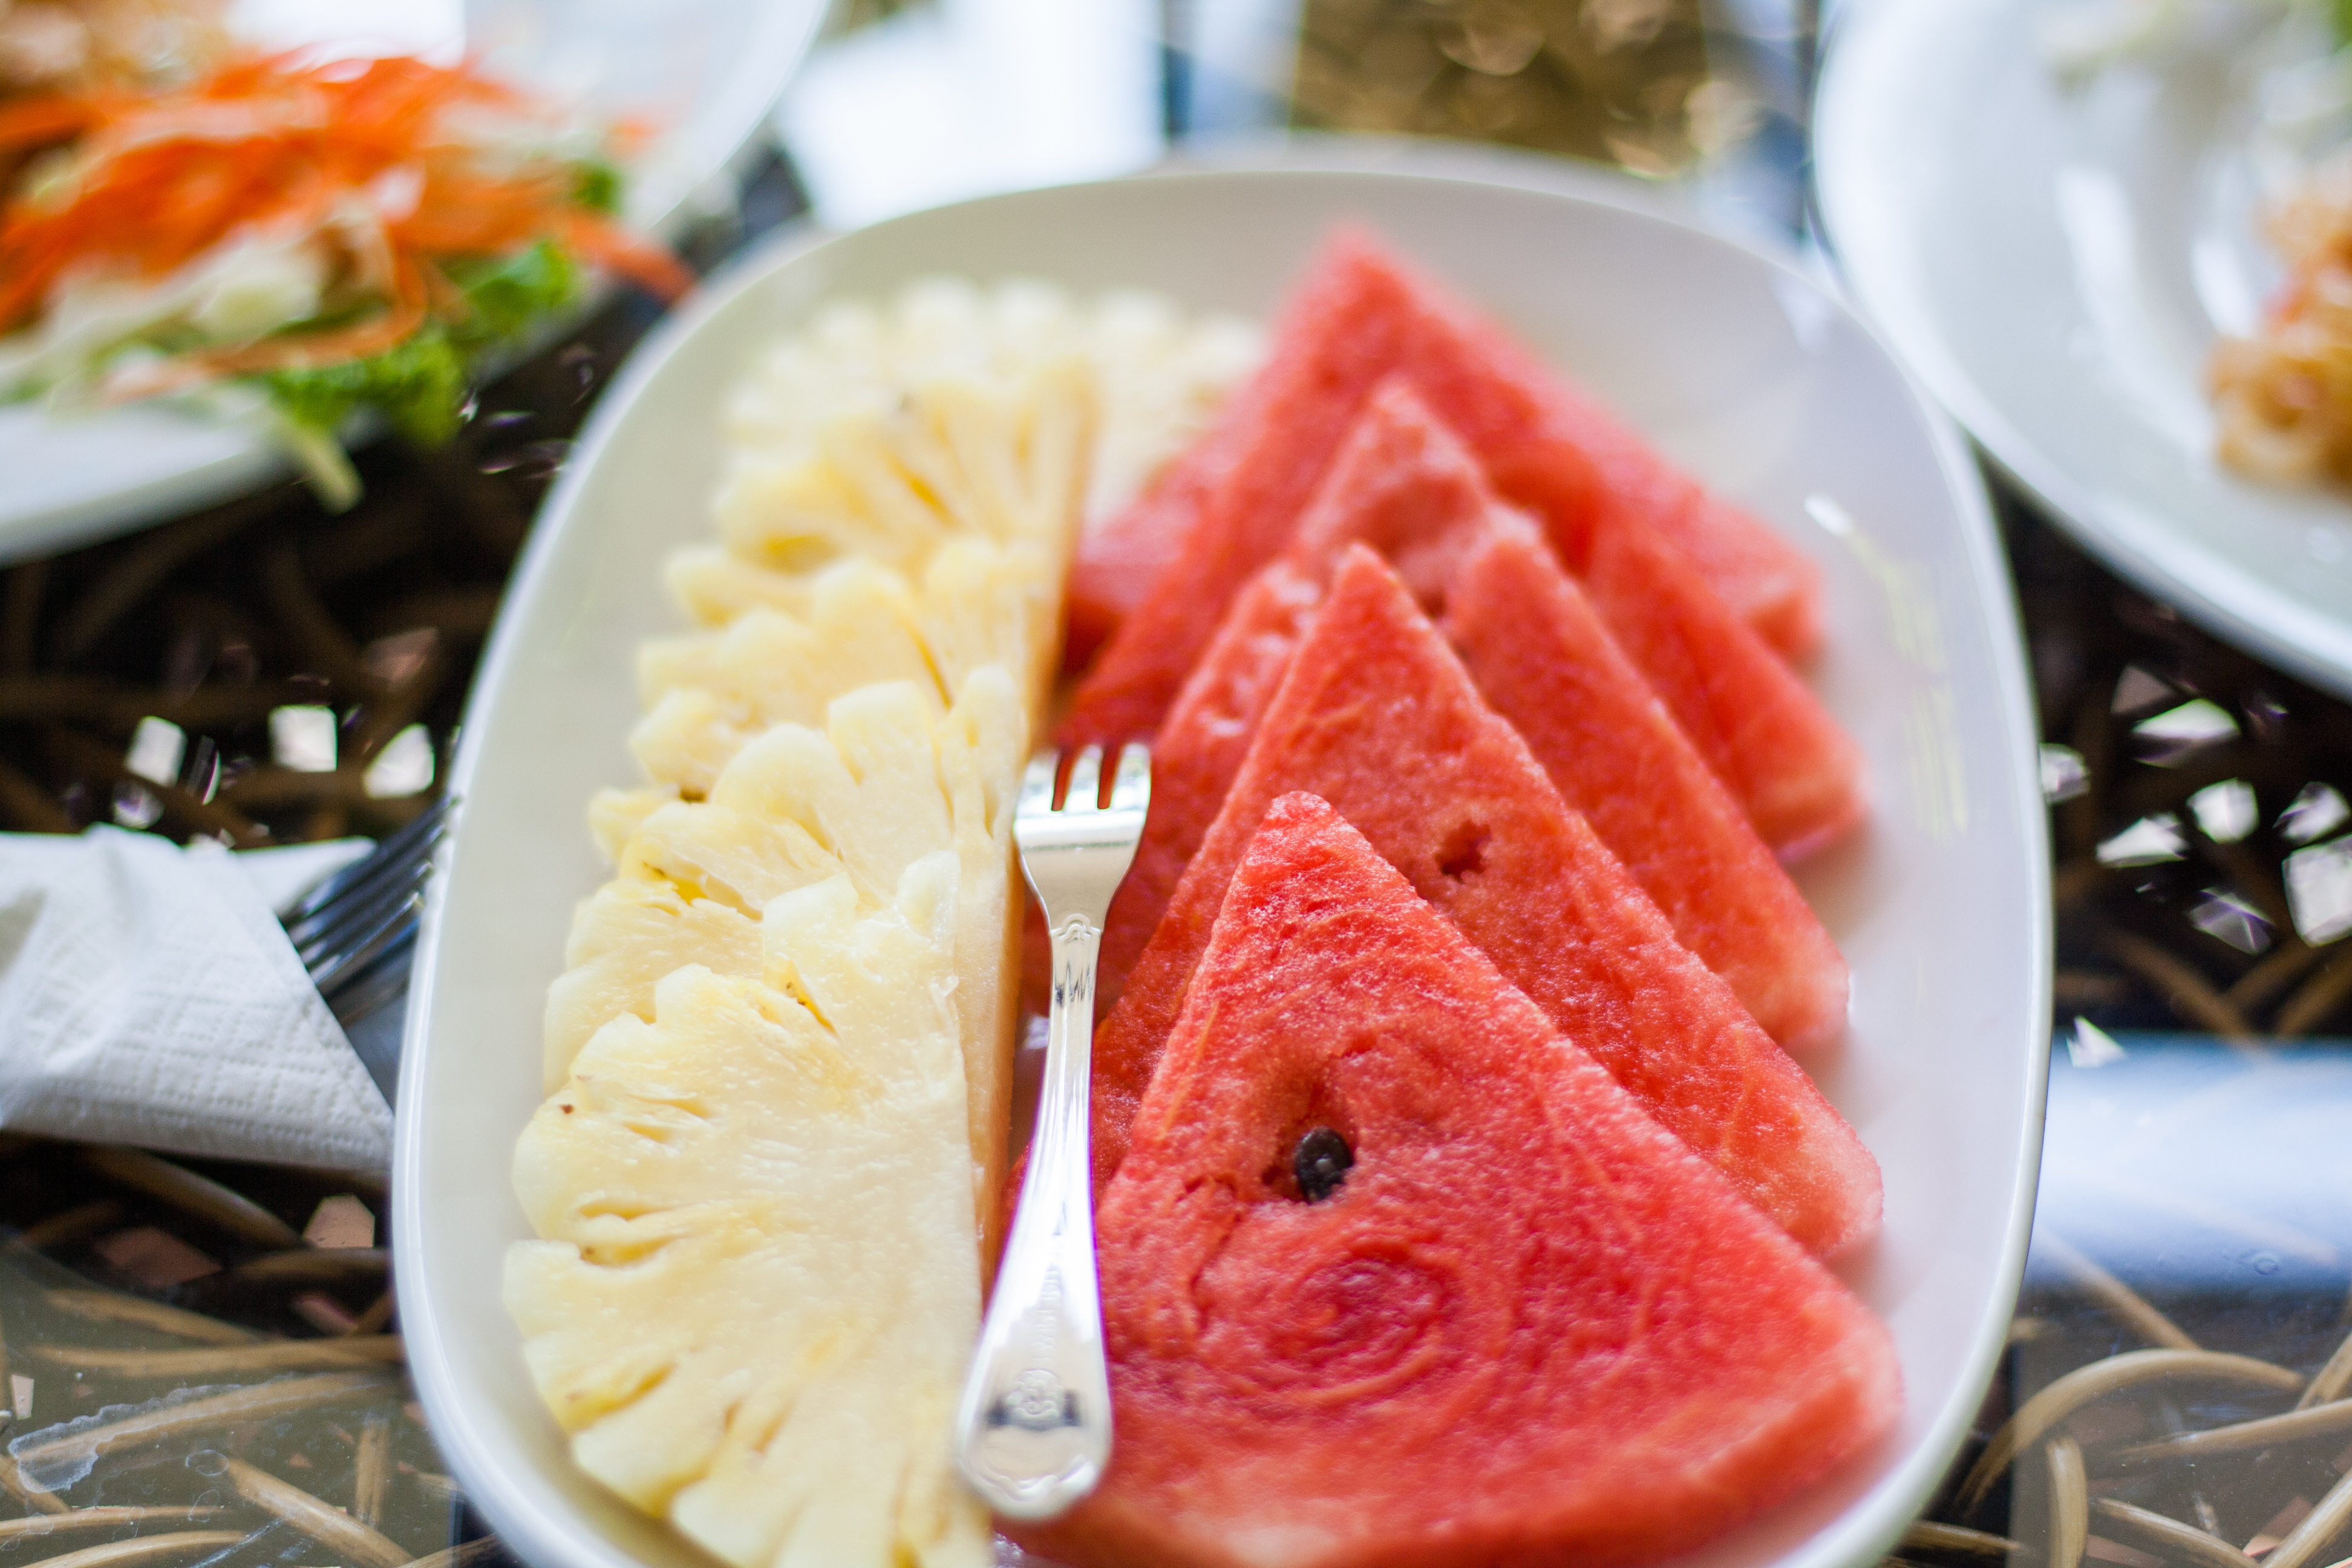
fork, plant, fruit, dish, meal, food, produce, plate, fish, breakfast, watermelon, cuisine, pineapple, fruits, melon, flowering plant, land plant, cucumber gourd and melon family, royalty free images